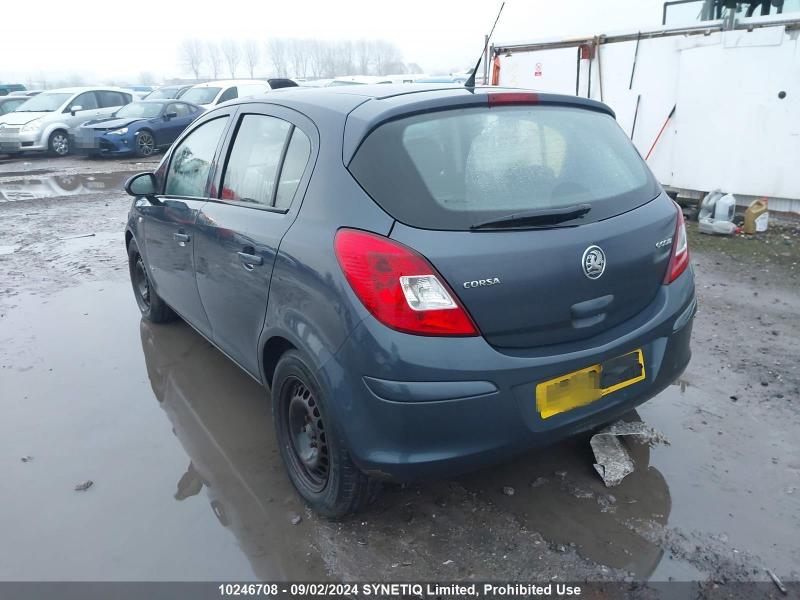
Aucun dommage détecté.
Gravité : aucun